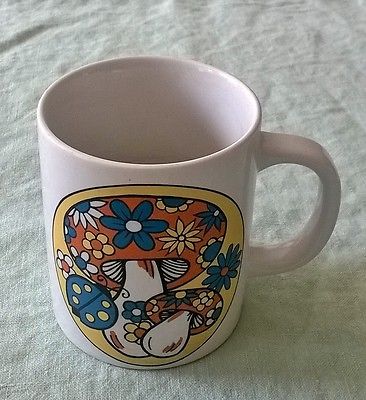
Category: mug